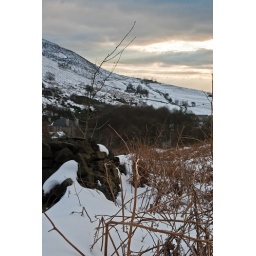
An old stone wall under snow!